Rajiv Gandhi Cancer Institute and Research Centre

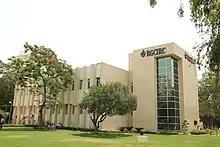
NItibagh campus of RGCIRC

The medical centre is spread around two hundred thousand square feet area, with a bed capacity of 500. The 57 consultation rooms are spread on three floors of the institute. It has 14 state-of-the-art modular Operation Theatres with three stage air filtration and gas scavenging systems, and 2 Minor Operation Theatres for Day Care Surgeries. The Surgical ICU is 51 bedded and Medical ICU is 21 bedded. The institute has Leukemia ward, Thyroid Ward, Bone Marrow Transplant unit, MUD transplant unit, and stem cell transplant unit. It has facilities of Renal Replacement therapies and various endoscopies.